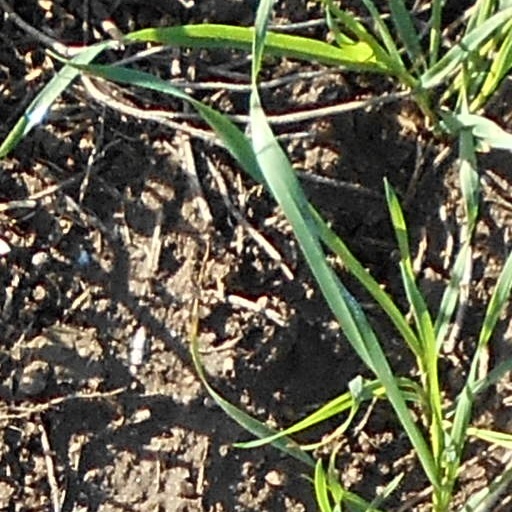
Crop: wheat